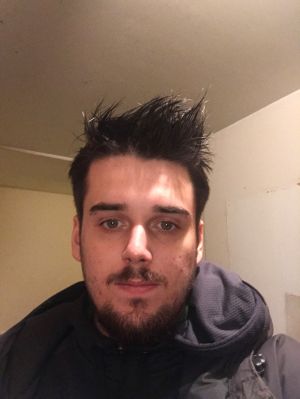
Gender: men